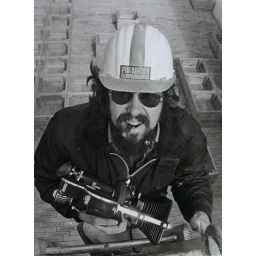
Plaatsen kernreactorvat door Mamoet in Ringhals zuid van Gothenburg